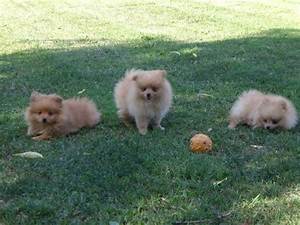
Label: dog